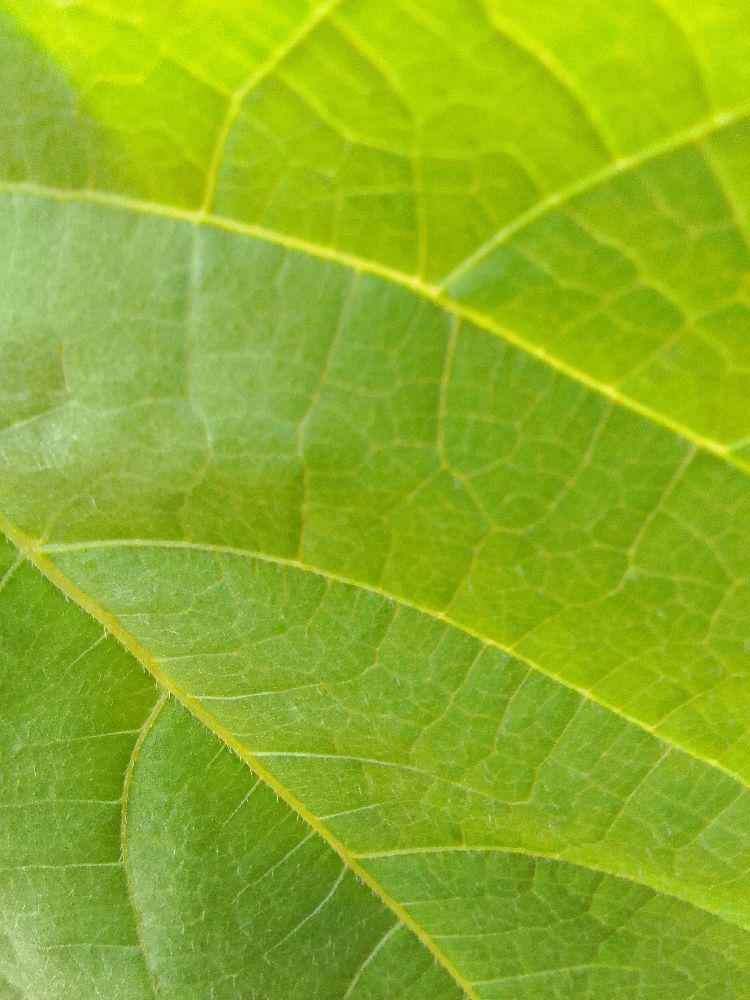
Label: healthy